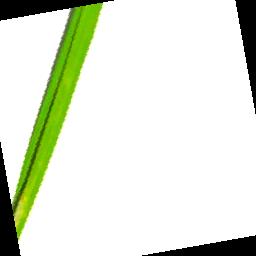
Label: Rice___Brown_Spot